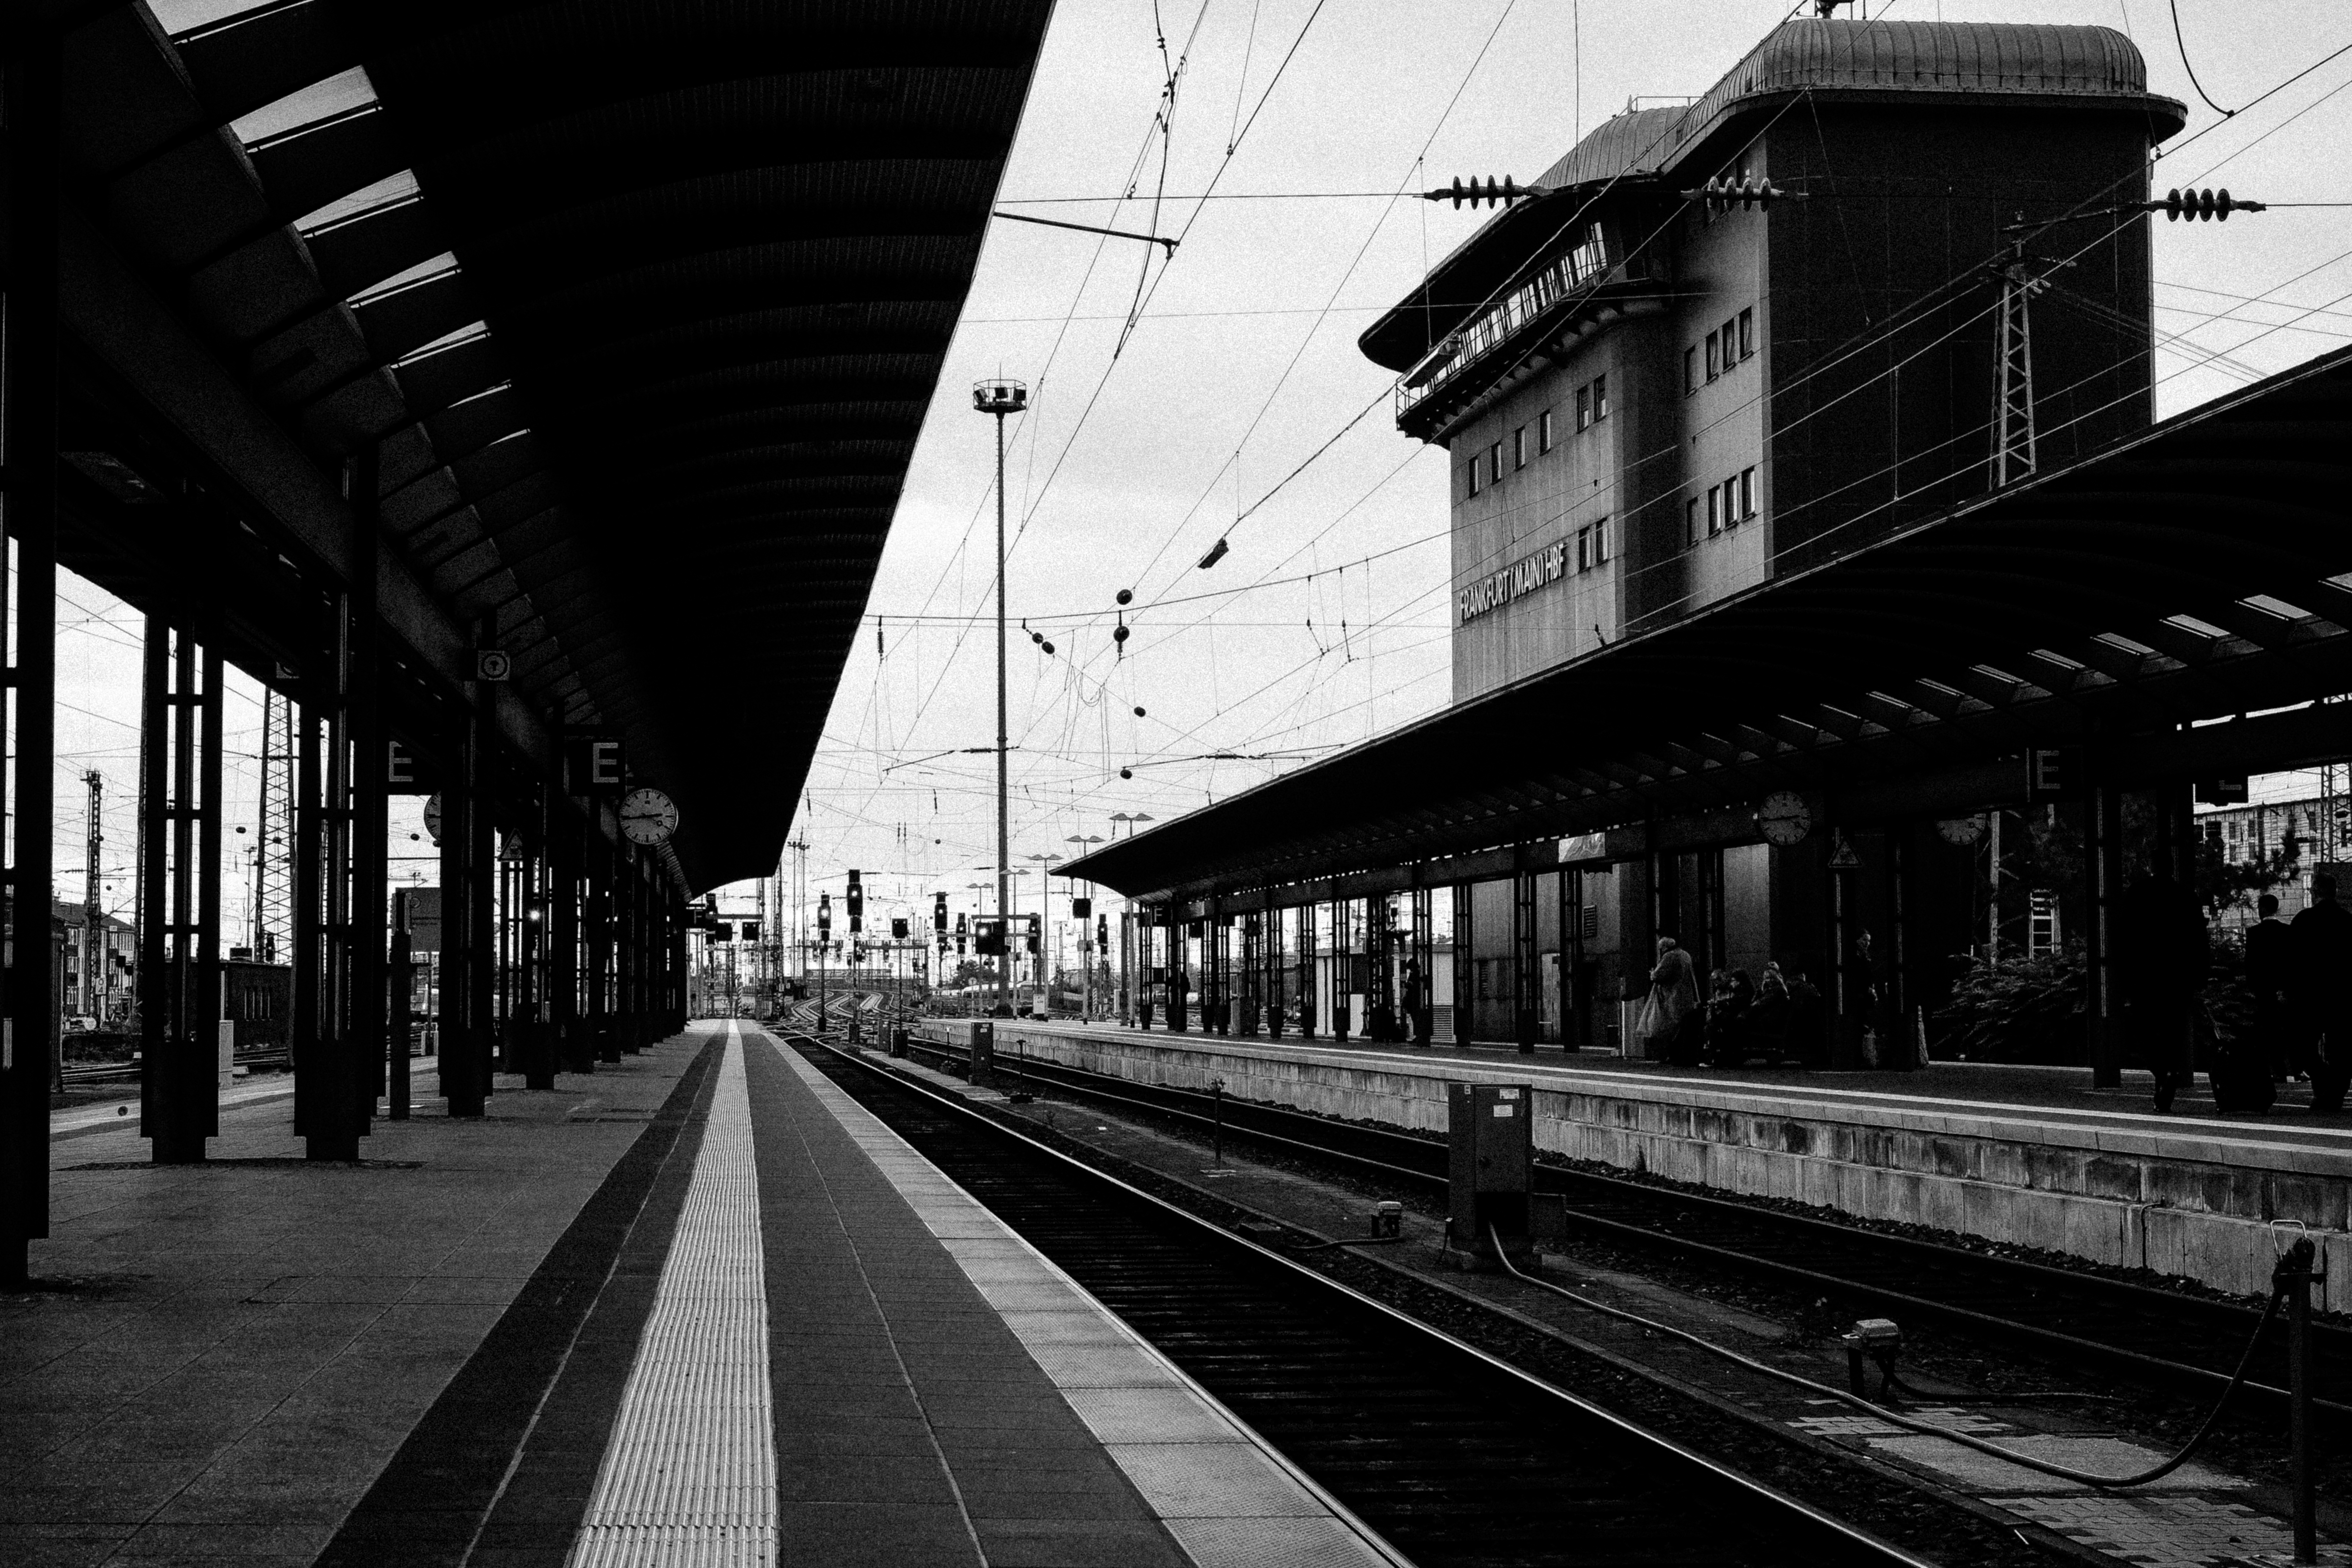
black and white, track, railway, white, street, city, cityscape, transport, line, vehicle, train station, darkness, black, monochrome, public transport, symmetry, germany, deutschland, bahnhof, zug, railwaystation, shape, frankfurt, bahn, monochrom, mobility, sustainability, rail transport, waitingforthetrain, sustainabletransport, schwatzweiss, urban area, monochrome photography, rolling stock, metropolitan area